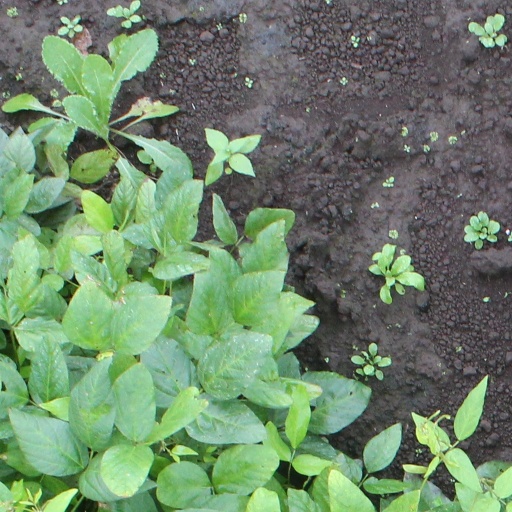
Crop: soybean